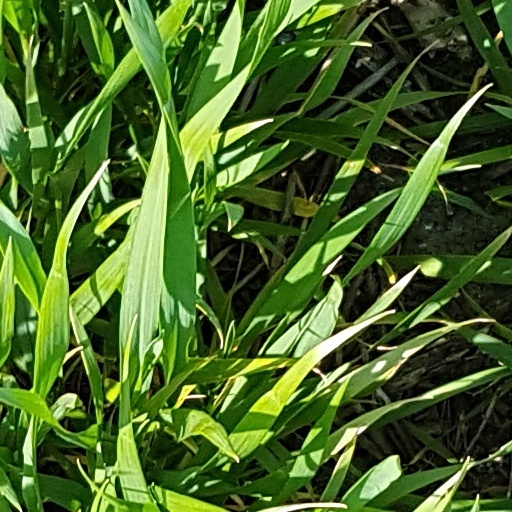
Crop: wheat